Hassan Tower

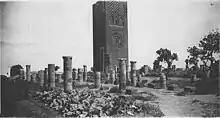
The ruins of the Hassan Tower and mosque in 1916

The patron who constructed the Hassan Tower is Yaqub al-Mansur, ruler of the Almohad Caliphate, a Berber Muslim empire in the Maghreb and Iberia. Al-Mansur had made the decision to construct a new fortified imperial capital, called "al-Mahdiyya" or "Ribat al-Fath", on the site of what is now the medina (old city) of Rabat, with new walls extending over a vast area beyond the old Kasbah. This project also included the construction of an enormous mosque for this capital, of which the Hassan Tower was to be the minaret. Construction of the mosque began in 1191, though the year 1195 is sometimes also cited due to historical reports by Mármol claiming that the creation of "Ribat al-Fath" was intended to commemorate al-Mansur's victory at the Battle of Alarcos. (The name "Ribat al-Fath", at any rate, is believed to have been chosen after this victory.)